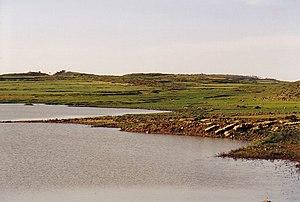
Le Tigré est, depuis 1995, une des neuf régions de l'Éthiopie. Son chef-lieu est Mékélé. Il jouxte la frontière de l'Érythrée, le Soudan à l'ouest, la région Afar à l'est et la région Amhara au sud. D'autres villes d'importance de cette région sont Abiy Adi, Adigrat, Aksoum, Humera, Shire, Korem, Alamata, Maychew, Wukro et Zalambessa.
L’Addi Amharay est un réservoir qui se trouve dans le woreda d’Inderta au Tigré en Éthiopie. Le barrage a été construit en 1997 par SAERT.